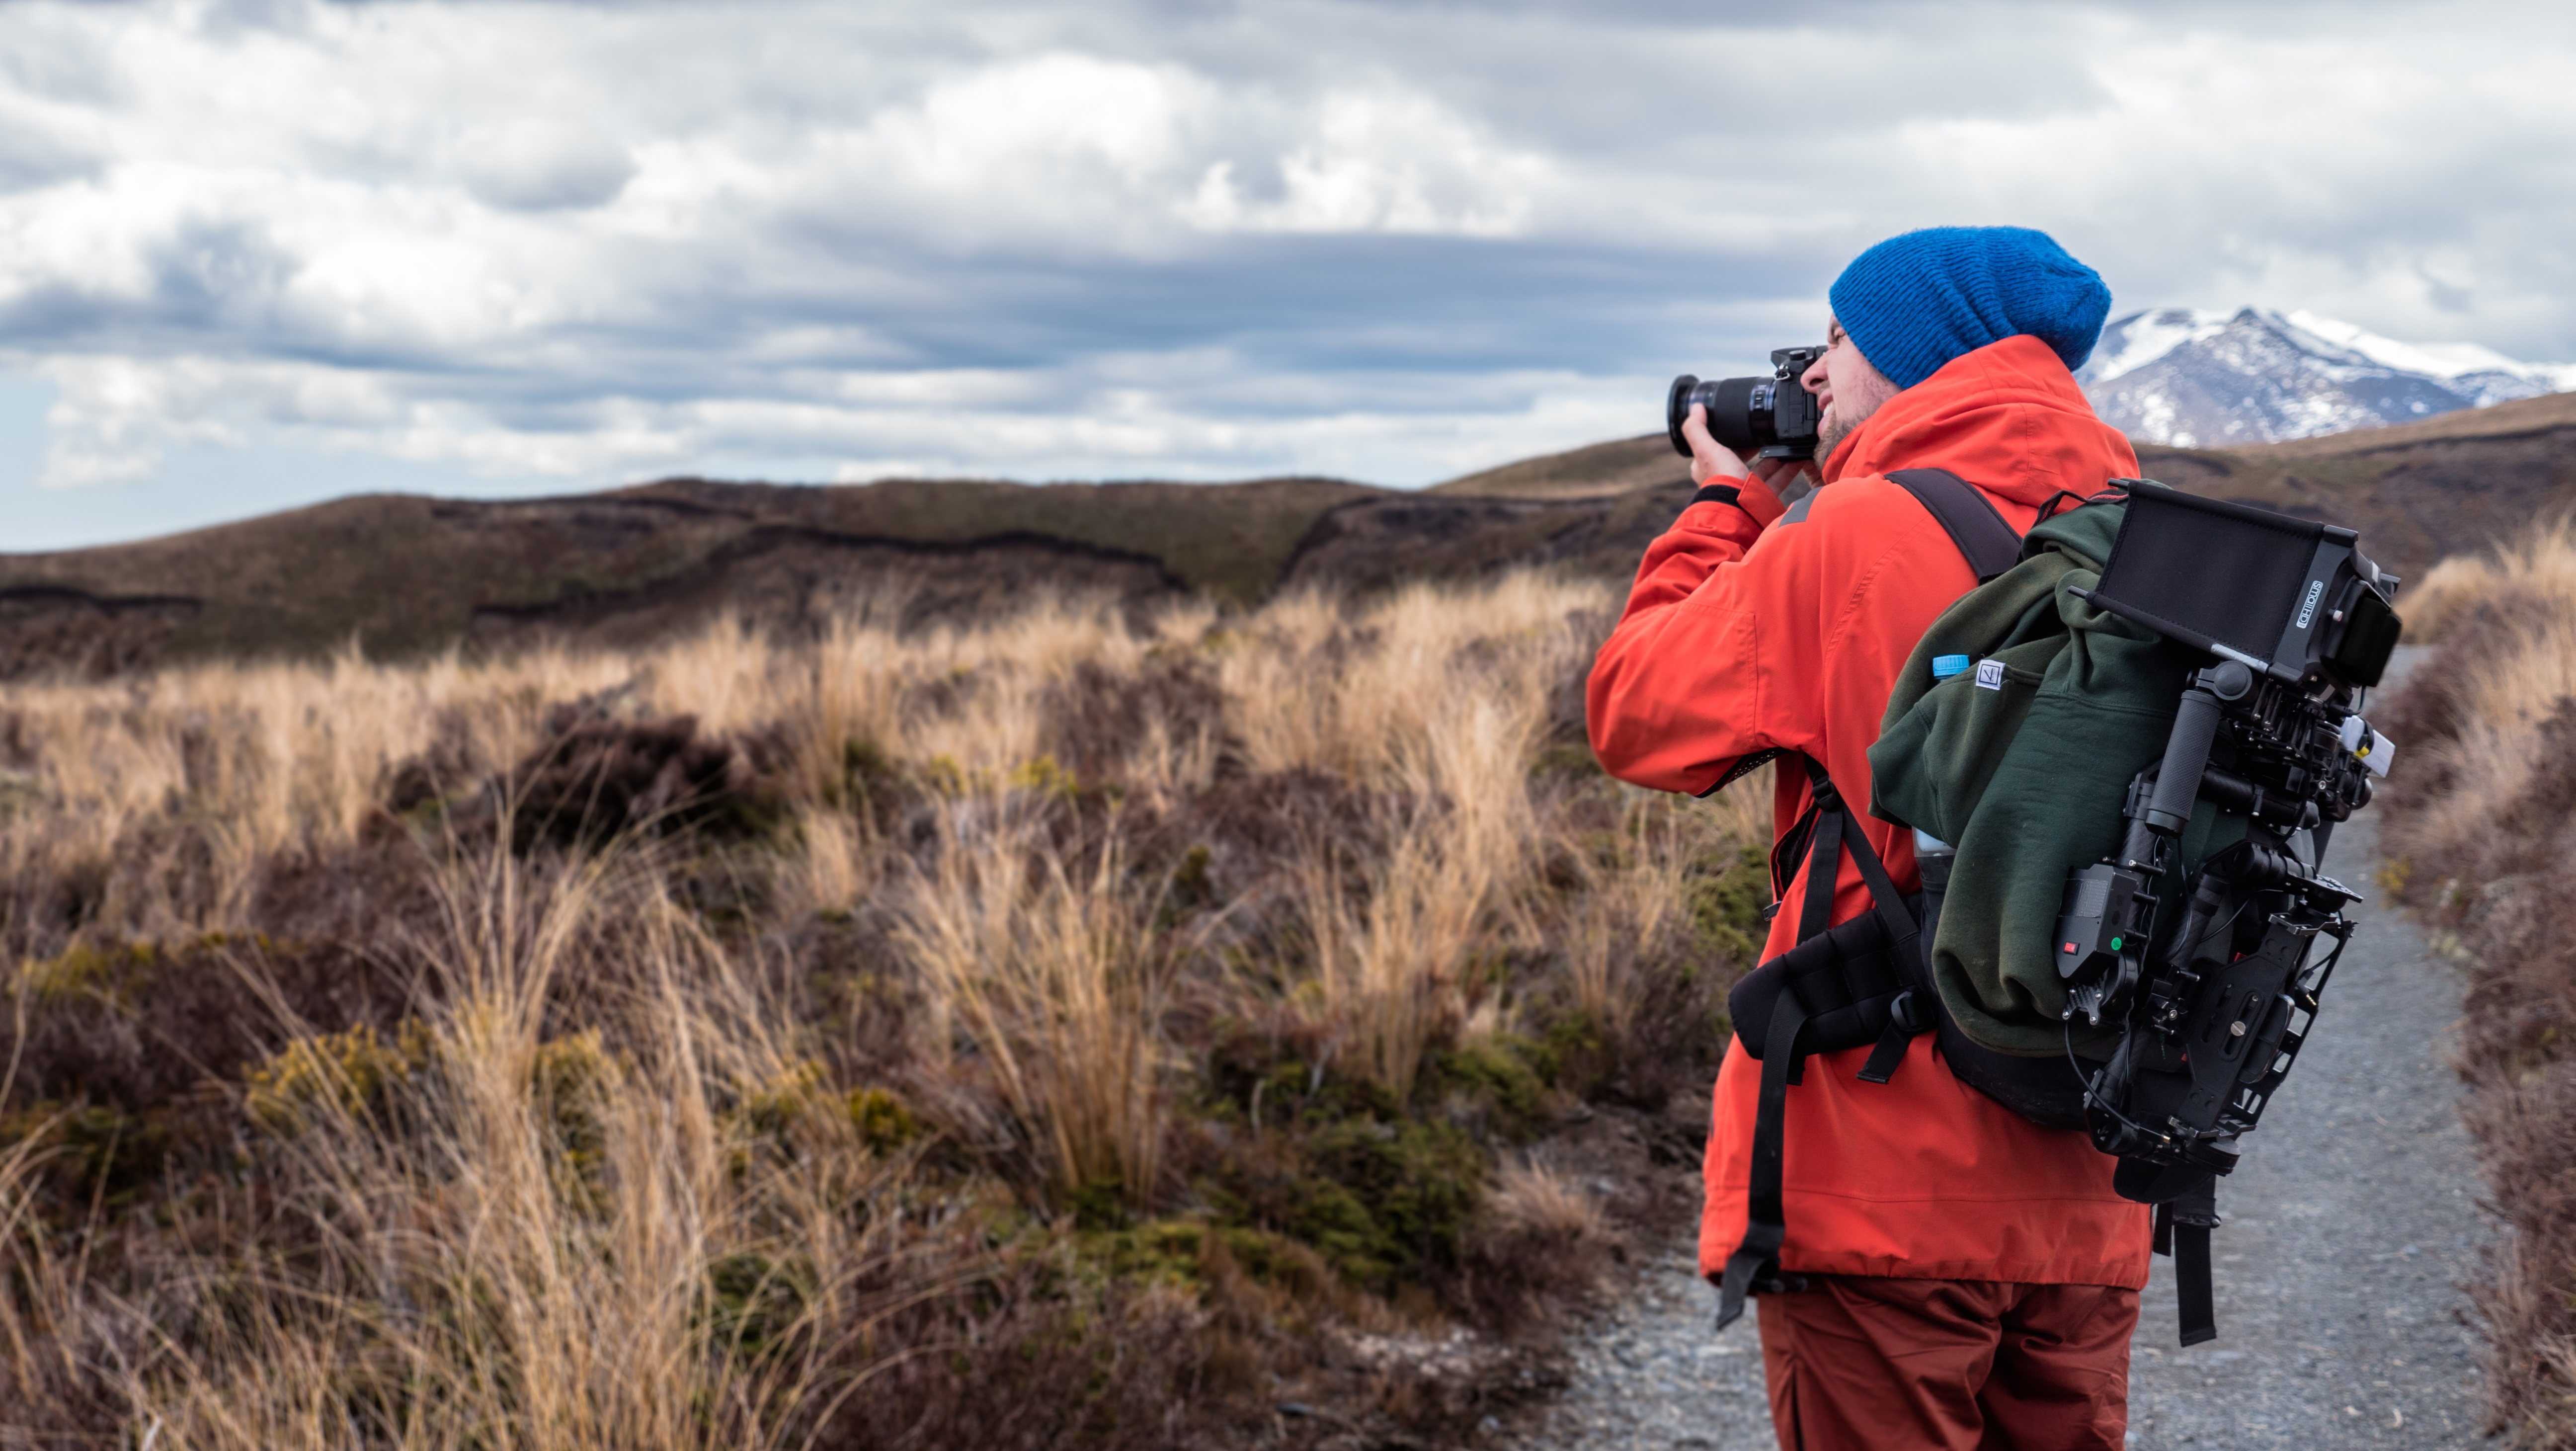
man, nature, grass, wilderness, walking, person, mountain, hiking, camera, photographer, adventure, recreation, extreme sport, savanna, ridge, summit, mountaineering, sports, mountains, backpacking, shrubs, wanderlust, hobby, camera equipment, outdoor recreation, mountainous landforms, public domain images